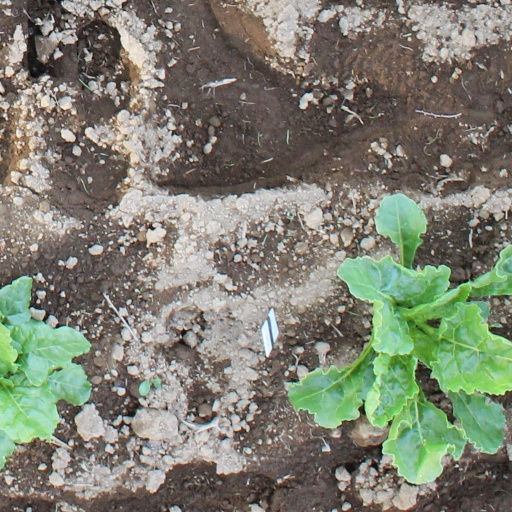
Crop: sugar beet